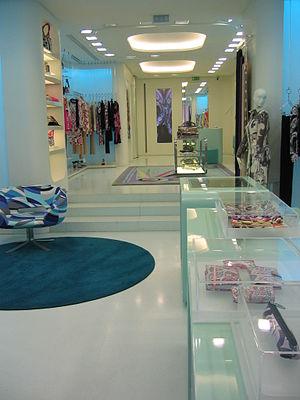
Lena Pessoa est une designer brésilienne, née à Belo Horizonte.
Emilio Pucci est un créateur de mode italien.